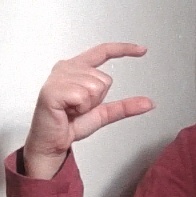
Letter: dal